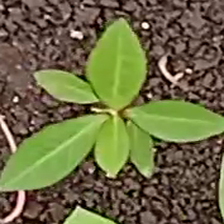
Weed species: Moti_dudhi(Euphorbia_geneculata_L)